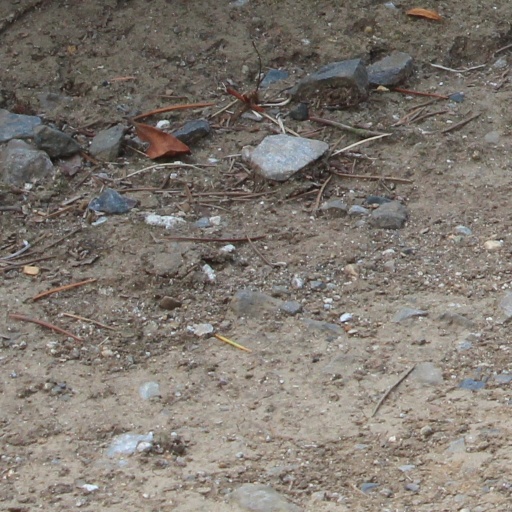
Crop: rice